Fossil Lake (Oregon)

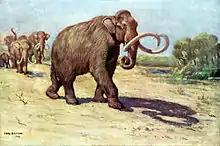
Columbian mammoths once lived around Fossil Lake

Fossil Lake is located in a remote area of northern Lake County, Oregon. It is from the unincorporated community of Christmas Valley by road. Fossil Lake is approximately southeast of Bend and north of Lakeview by straight-line distance.